Nuremberg Airport

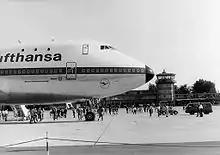
The first Lufthansa Boeing 747-100 visits Nuremberg in 1970. This aircraft crashed as Lufthansa Flight 540 in 1974.

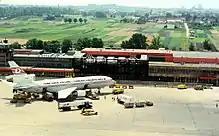
Aerial shot from the mid-1980s - a Turkish Airlines DC-10 is visible. Turkish Airlines has served NUE regularly since 1973.

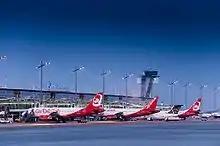
Apron overview with most planes visible of the since-defunct Air Berlin which formerly maintained a hub in Nuremberg.

Prior to World War II, the Nuremberg area was served by a number of airfields in quick succession, all of which became inadequate in the face of the rapid development of aviation or fell victim to the same wars that had played a part in their construction. The first airfield in the area was built in 1915 by the Bavarian Army in the neighboring town of Fürth as a military air base. This (Fürth Airfield) remained in civilian use (the Versailles Treaty forbade Germany from maintaining an airforce but was silent on civil aviation) throughout the Weimar Republic until the new Nazi government opened the new in Nuremberg. While the plans to build Marienberg Airport had existed before the 1933 power grab of the Nazis and it served supposedly civilian purposes, it was intended from its opening as a military airfield, which became openly admitted policy in 1935 with the establishment of the Luftwaffe, which maintained a base at Nuremberg-Marienberg airport. Largely destroyed in the war, the site of the former Marienberg airport, located a few km due south of the current airport, is today a public park. The former Atzenhof airfield was taken over by the US Army after the war and is today used as a golf course with some of the erstwhile airport buildings still extant.